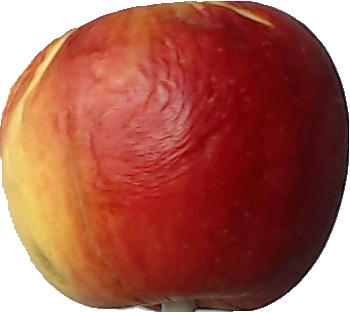
Label: apple_red_yellow_1